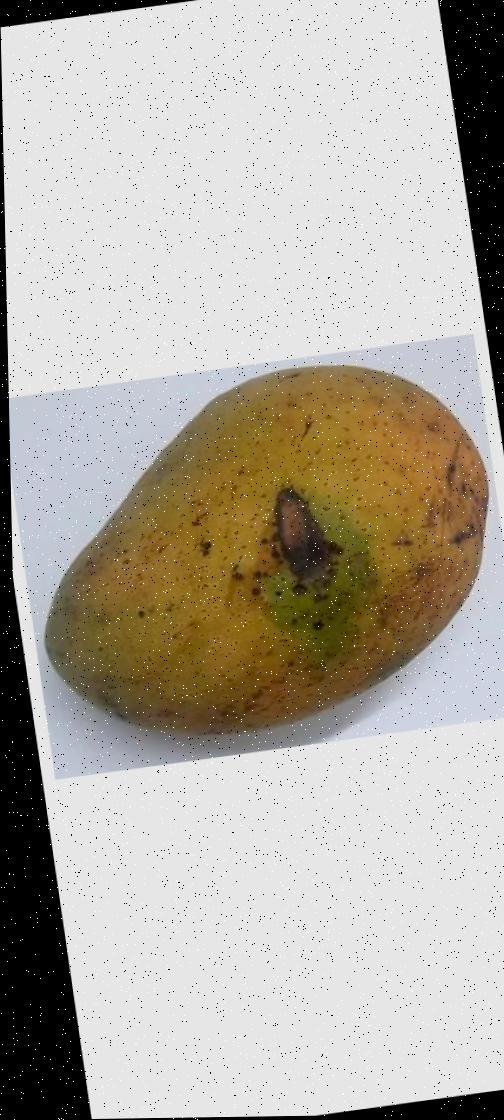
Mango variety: Ashshina Classic